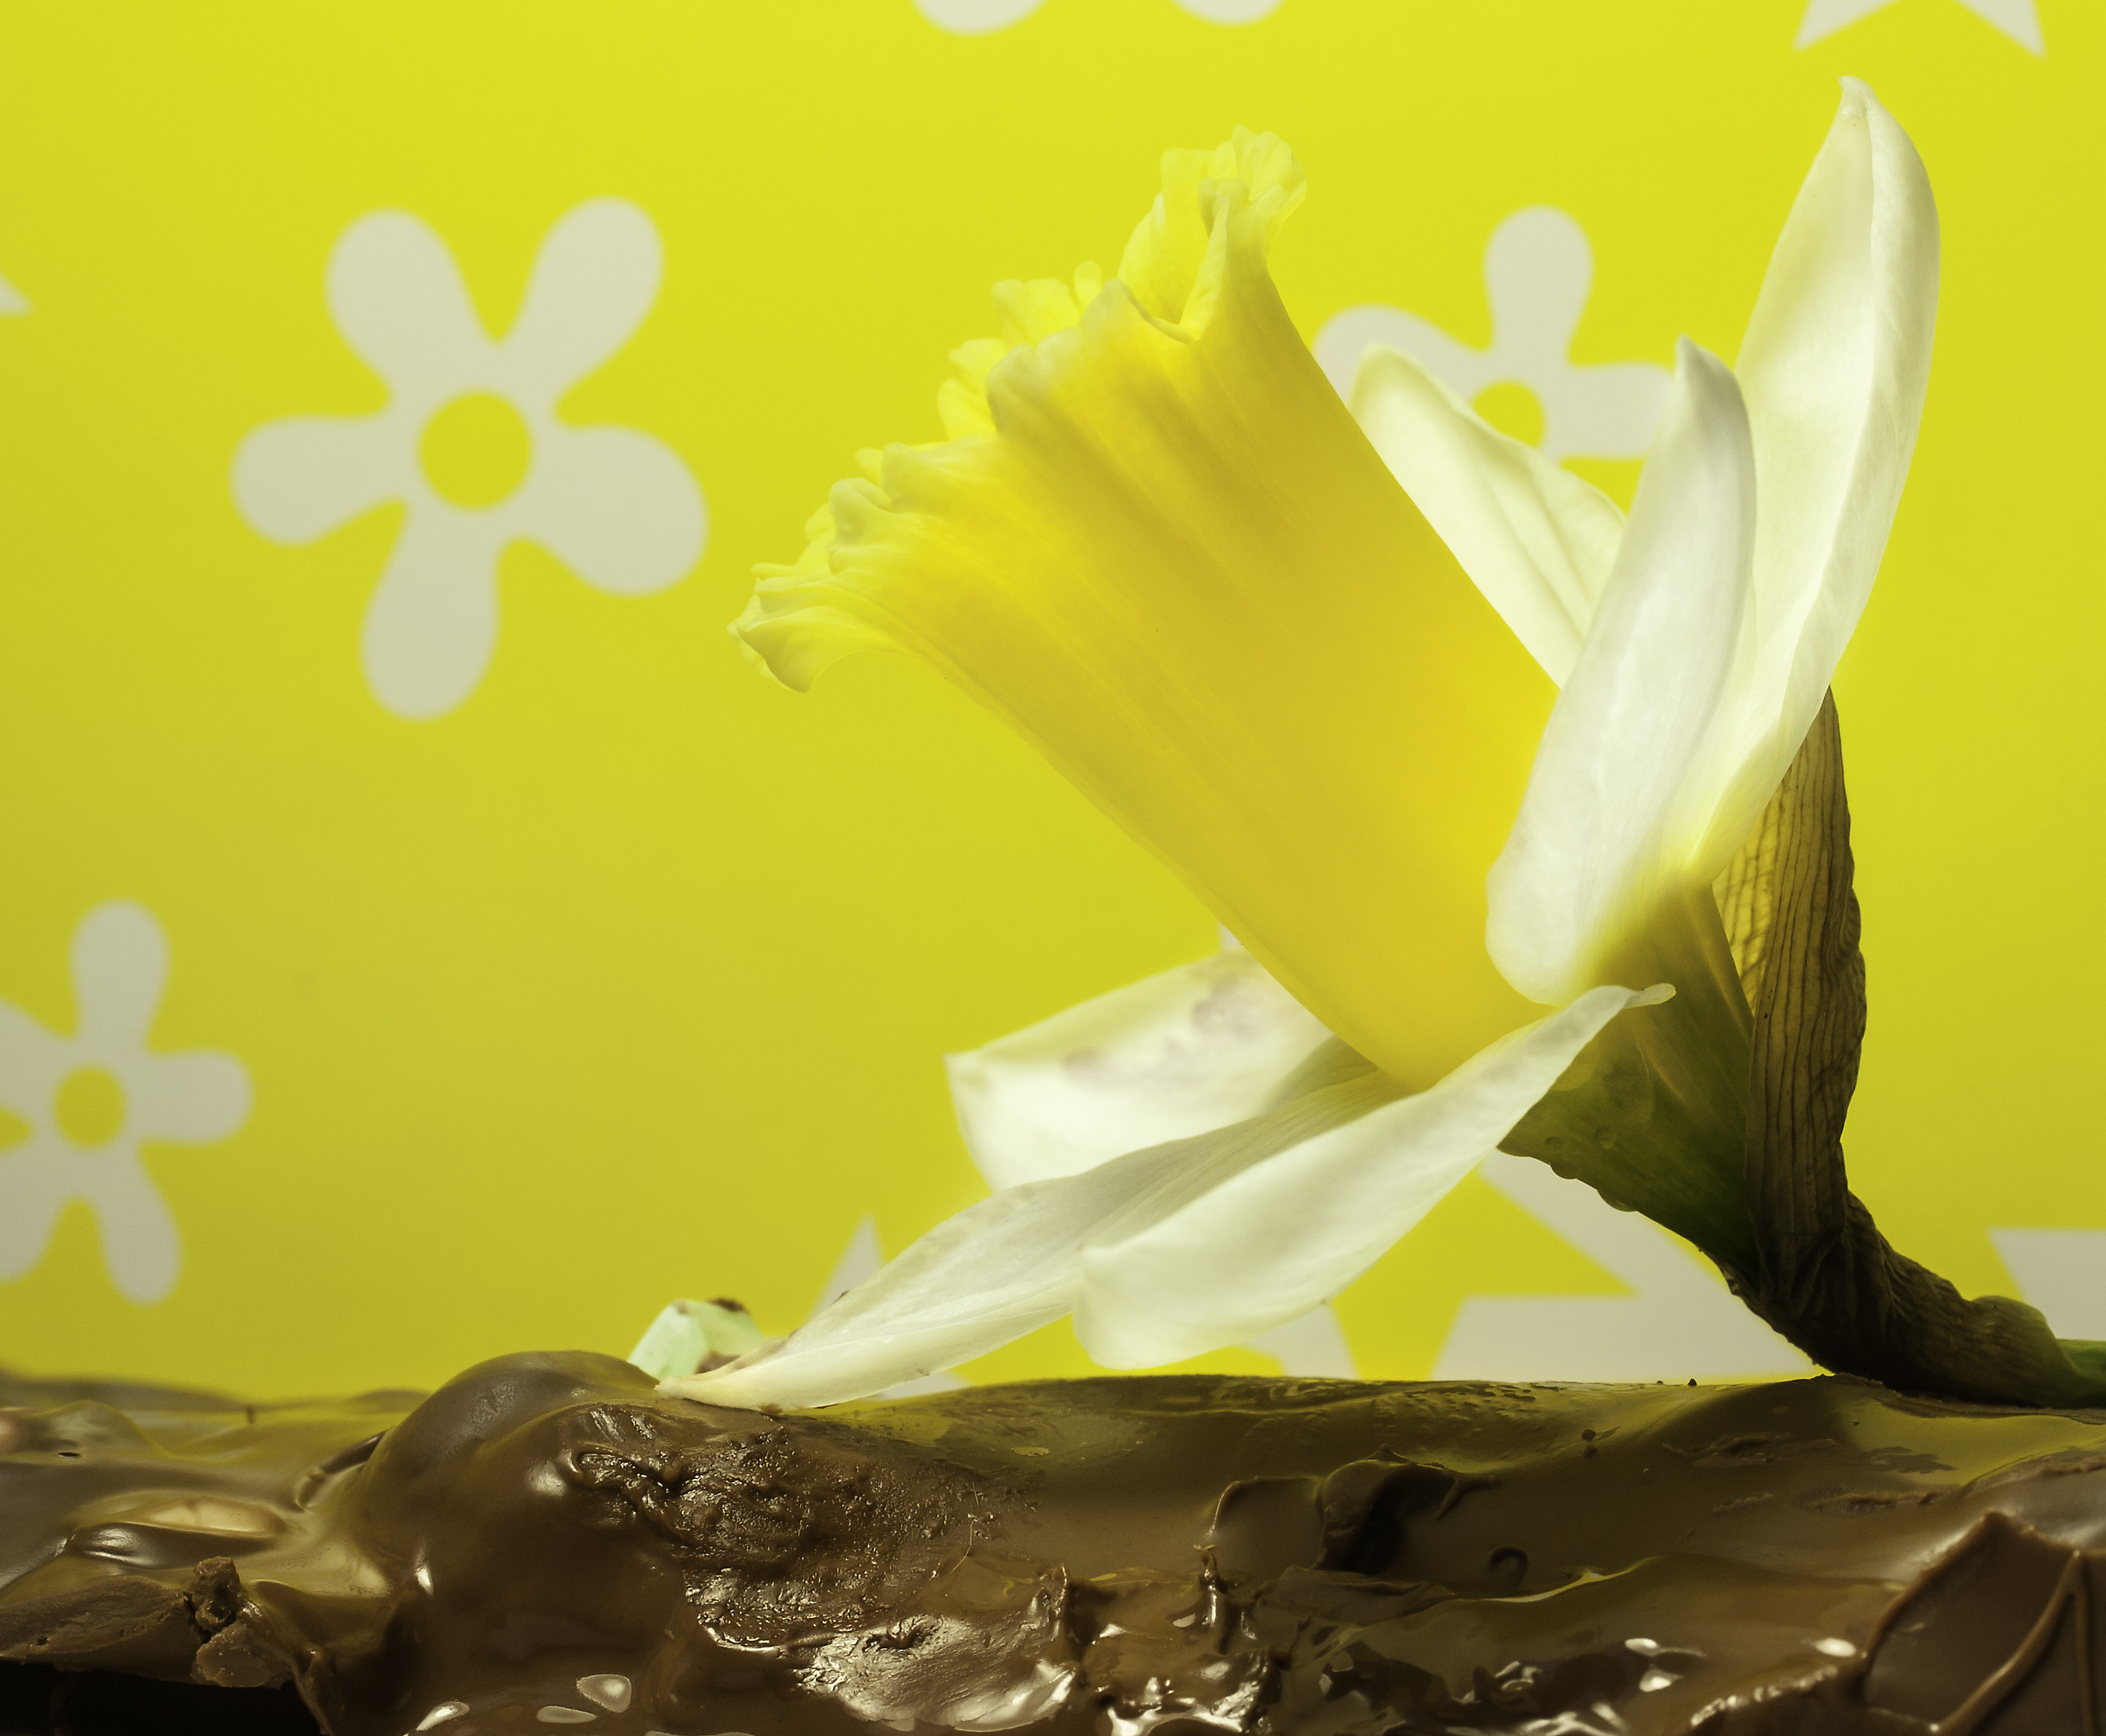
plant, sunlight, leaf, flower, petal, food, yellow, chocolate, daffodil, flora, illustration, humor, easter, melted, msh0313, macro photography, msh03134, flowering plant, land plant